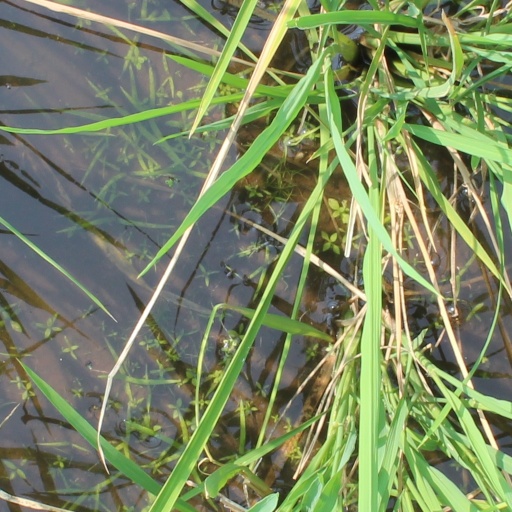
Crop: rice